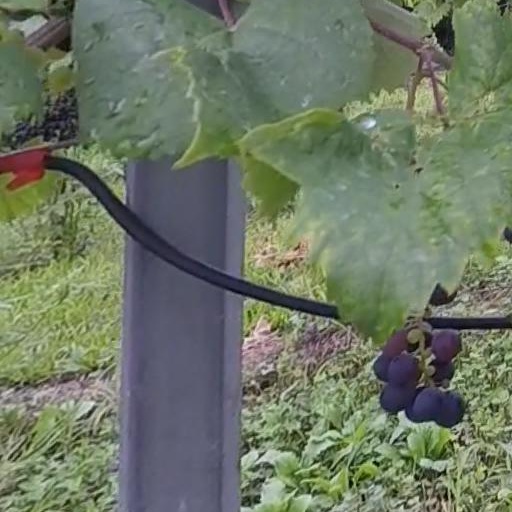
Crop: grape